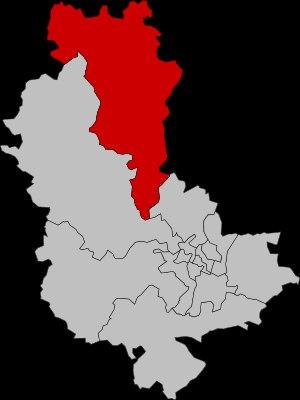
La neuvième circonscription du Rhône est l'une des 14 circonscriptions législatives françaises que compte le département du Rhône situé au nord de la Région Auvergne-Rhône-Alpes.